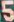
Number: 5